Spanish colonization of the Americas

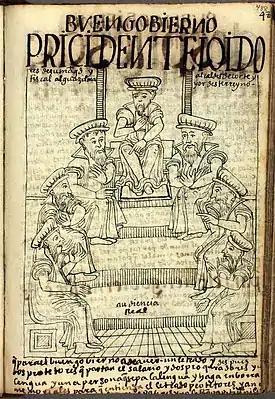
Members of the "Real Audiencia" (Royal Audience) of Lima, the "presidente", "alcaldes de corte", "fiscal" and "alguacil mayor" (Nueva Crónica y Buen Gobierno, p. 488)

The indigenous populations in the Caribbean became the focus of the crown in its roles as sovereigns of the empire and patron of the Catholic Church. Spanish conquerors holding grants of indigenous labor in encomienda ruthlessly exploited them. A number of friars in the early period came to the vigorous defense of the indigenous populations, who were new converts to Christianity. Prominent Dominican friars in Santo Domingo, especially Antonio de Montesinos and Bartolomé de las Casas denounced the maltreatment and pressed the crown to act to protect the indigenous populations. The crown enacted Laws of Burgos (1513) and the Requerimiento to curb the power of the Spanish conquerors and give indigenous populations the opportunity to peacefully embrace Spanish authority and Christianity. Neither was effective in its purpose. Las Casas was officially appointed Protector of the Indians and spent his life arguing forcefully on their behalf. The New Laws of 1542 were the result, limiting the power of encomenderos, the private holders of grants to indigenous labor previously held in perpetuity. The crown was open to limiting the inheritance of encomiendas in perpetuity as a way to extinguish the coalescence of a group of Spaniards impinging on royal power. In Peru, the attempt of the newly appointed viceroy, Blasco Núñez Vela, to implement the New Laws so soon after the conquest sparked a revolt by conquerors against the viceroy and the viceroy was killed in 1546. In Mexico, Don Martín Cortés, the son and legal heir of conqueror Hernán Cortés, and other heirs of encomiendas led a failed revolt against the crown. Don Martín was sent into exile, while other conspirators were executed.